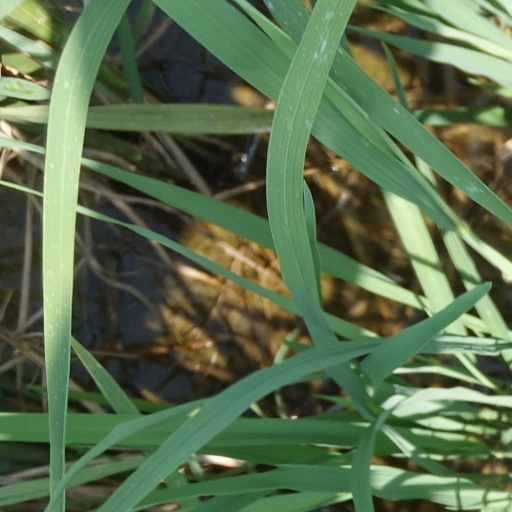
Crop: rice